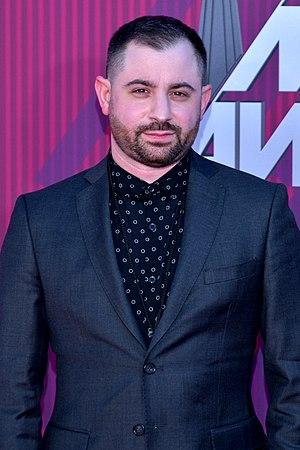
Louis Bell est un auteur-compositeur et producteur de musique américain né le 27 mai 1982 à Quincy dans le Massachusetts. Il est l'un des collaborateurs réguliers du rappeur Post Malone avec qui il a travaillé sur les albums Stoney, Beerbongs & Bentleys et Hollywood's Bleeding.